Universidad del Mar

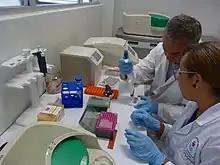
Droplet Digital PCR System, QX200, BIORAT at the Laboratory of Genetics at Universidad del Mar, Puerto Escondido Campus.

"Corporaciones Multinacionales. Una mirada a Oaxaca." Lozano Vázquez, Alberto, Marco Antonio Guadarrama Vega, Saúl Mendoza Palacios, Carlos Gabriel Argüelles Arredondo (Coord.). 2017. 330 pp.